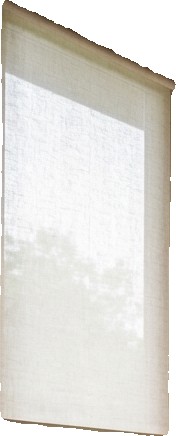
Surface category: curtain